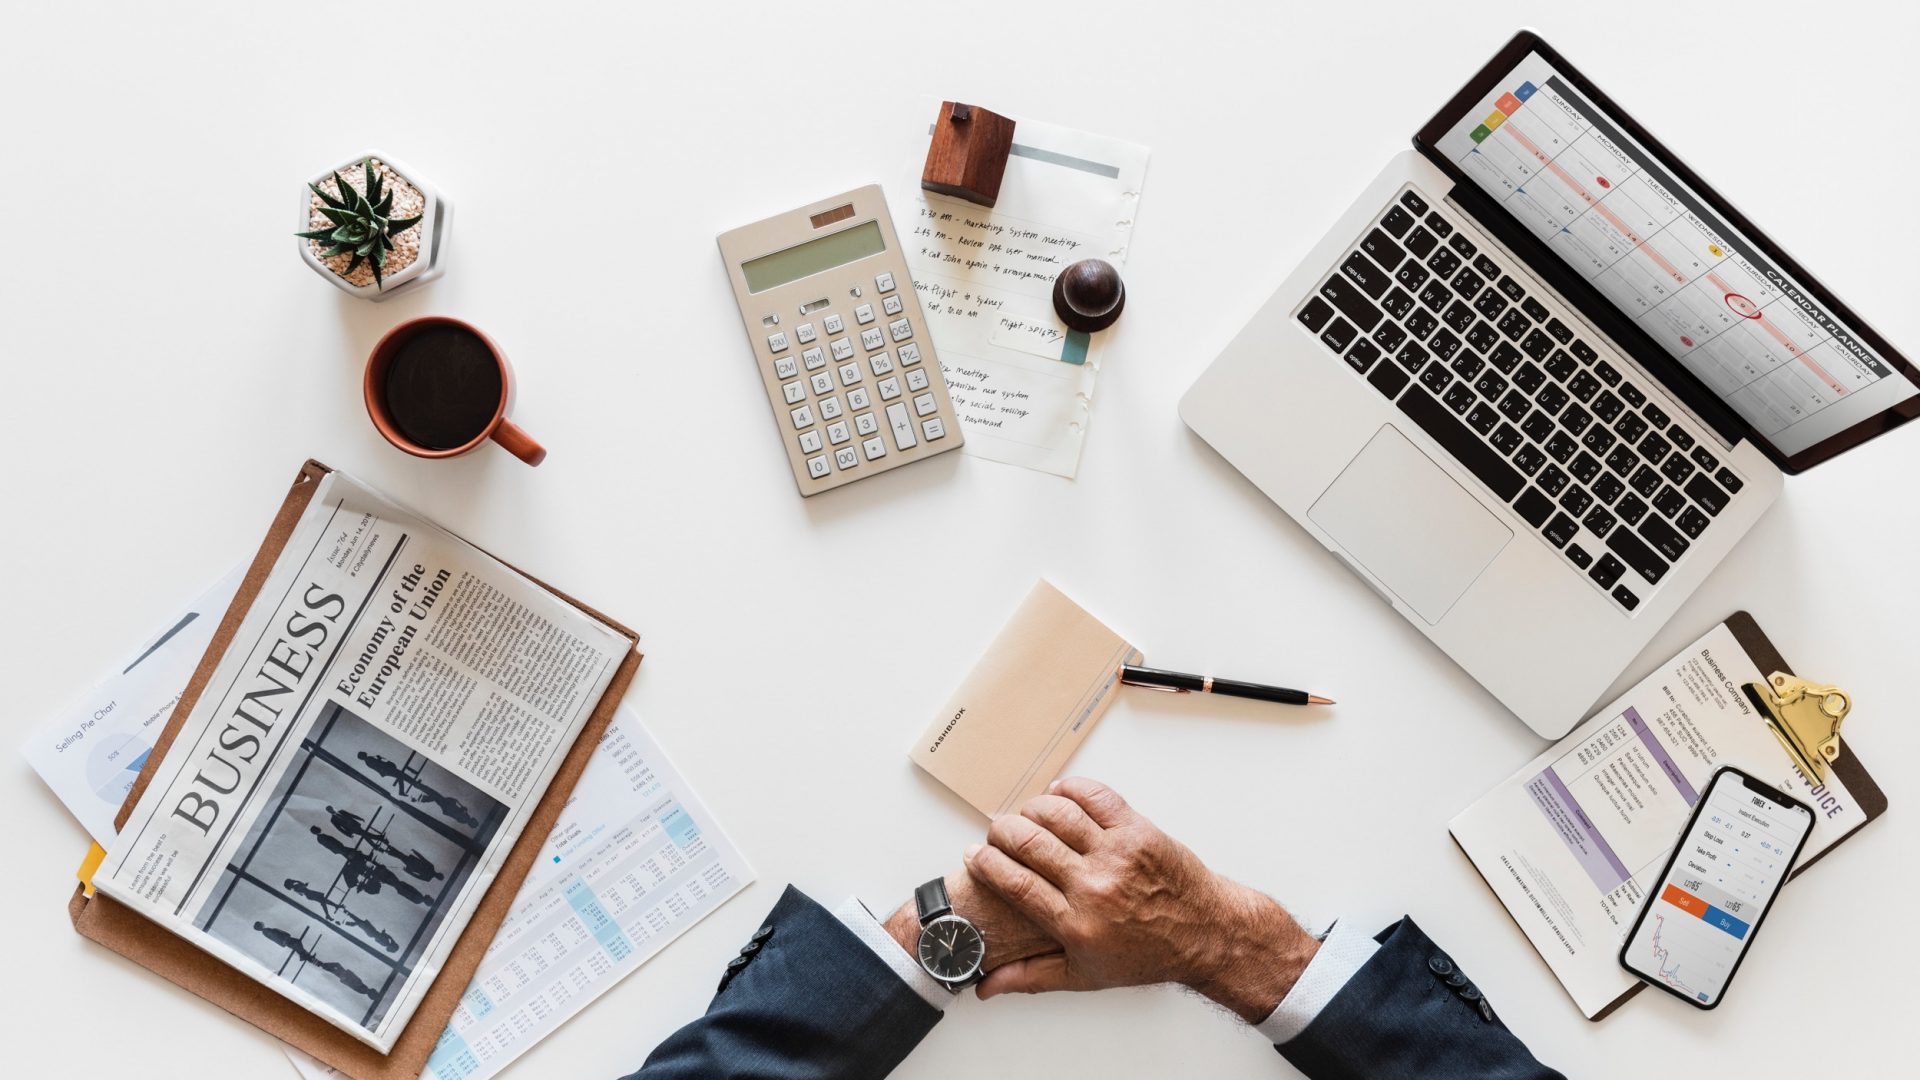
management, watch, personal computer, laptop, computer, product, office equipment, font, eyewear, office supplies, table, Material property, technology, electronic device, space bar, gadget, Office instrument, engineering, publication, design, netbook, white collar worker, brand, nail, job, input device, calculator, pen, wrist, software engineering, paper, graphic design, machine, paper product, stationery, document, room, automotive design, desk, communication device, advertising